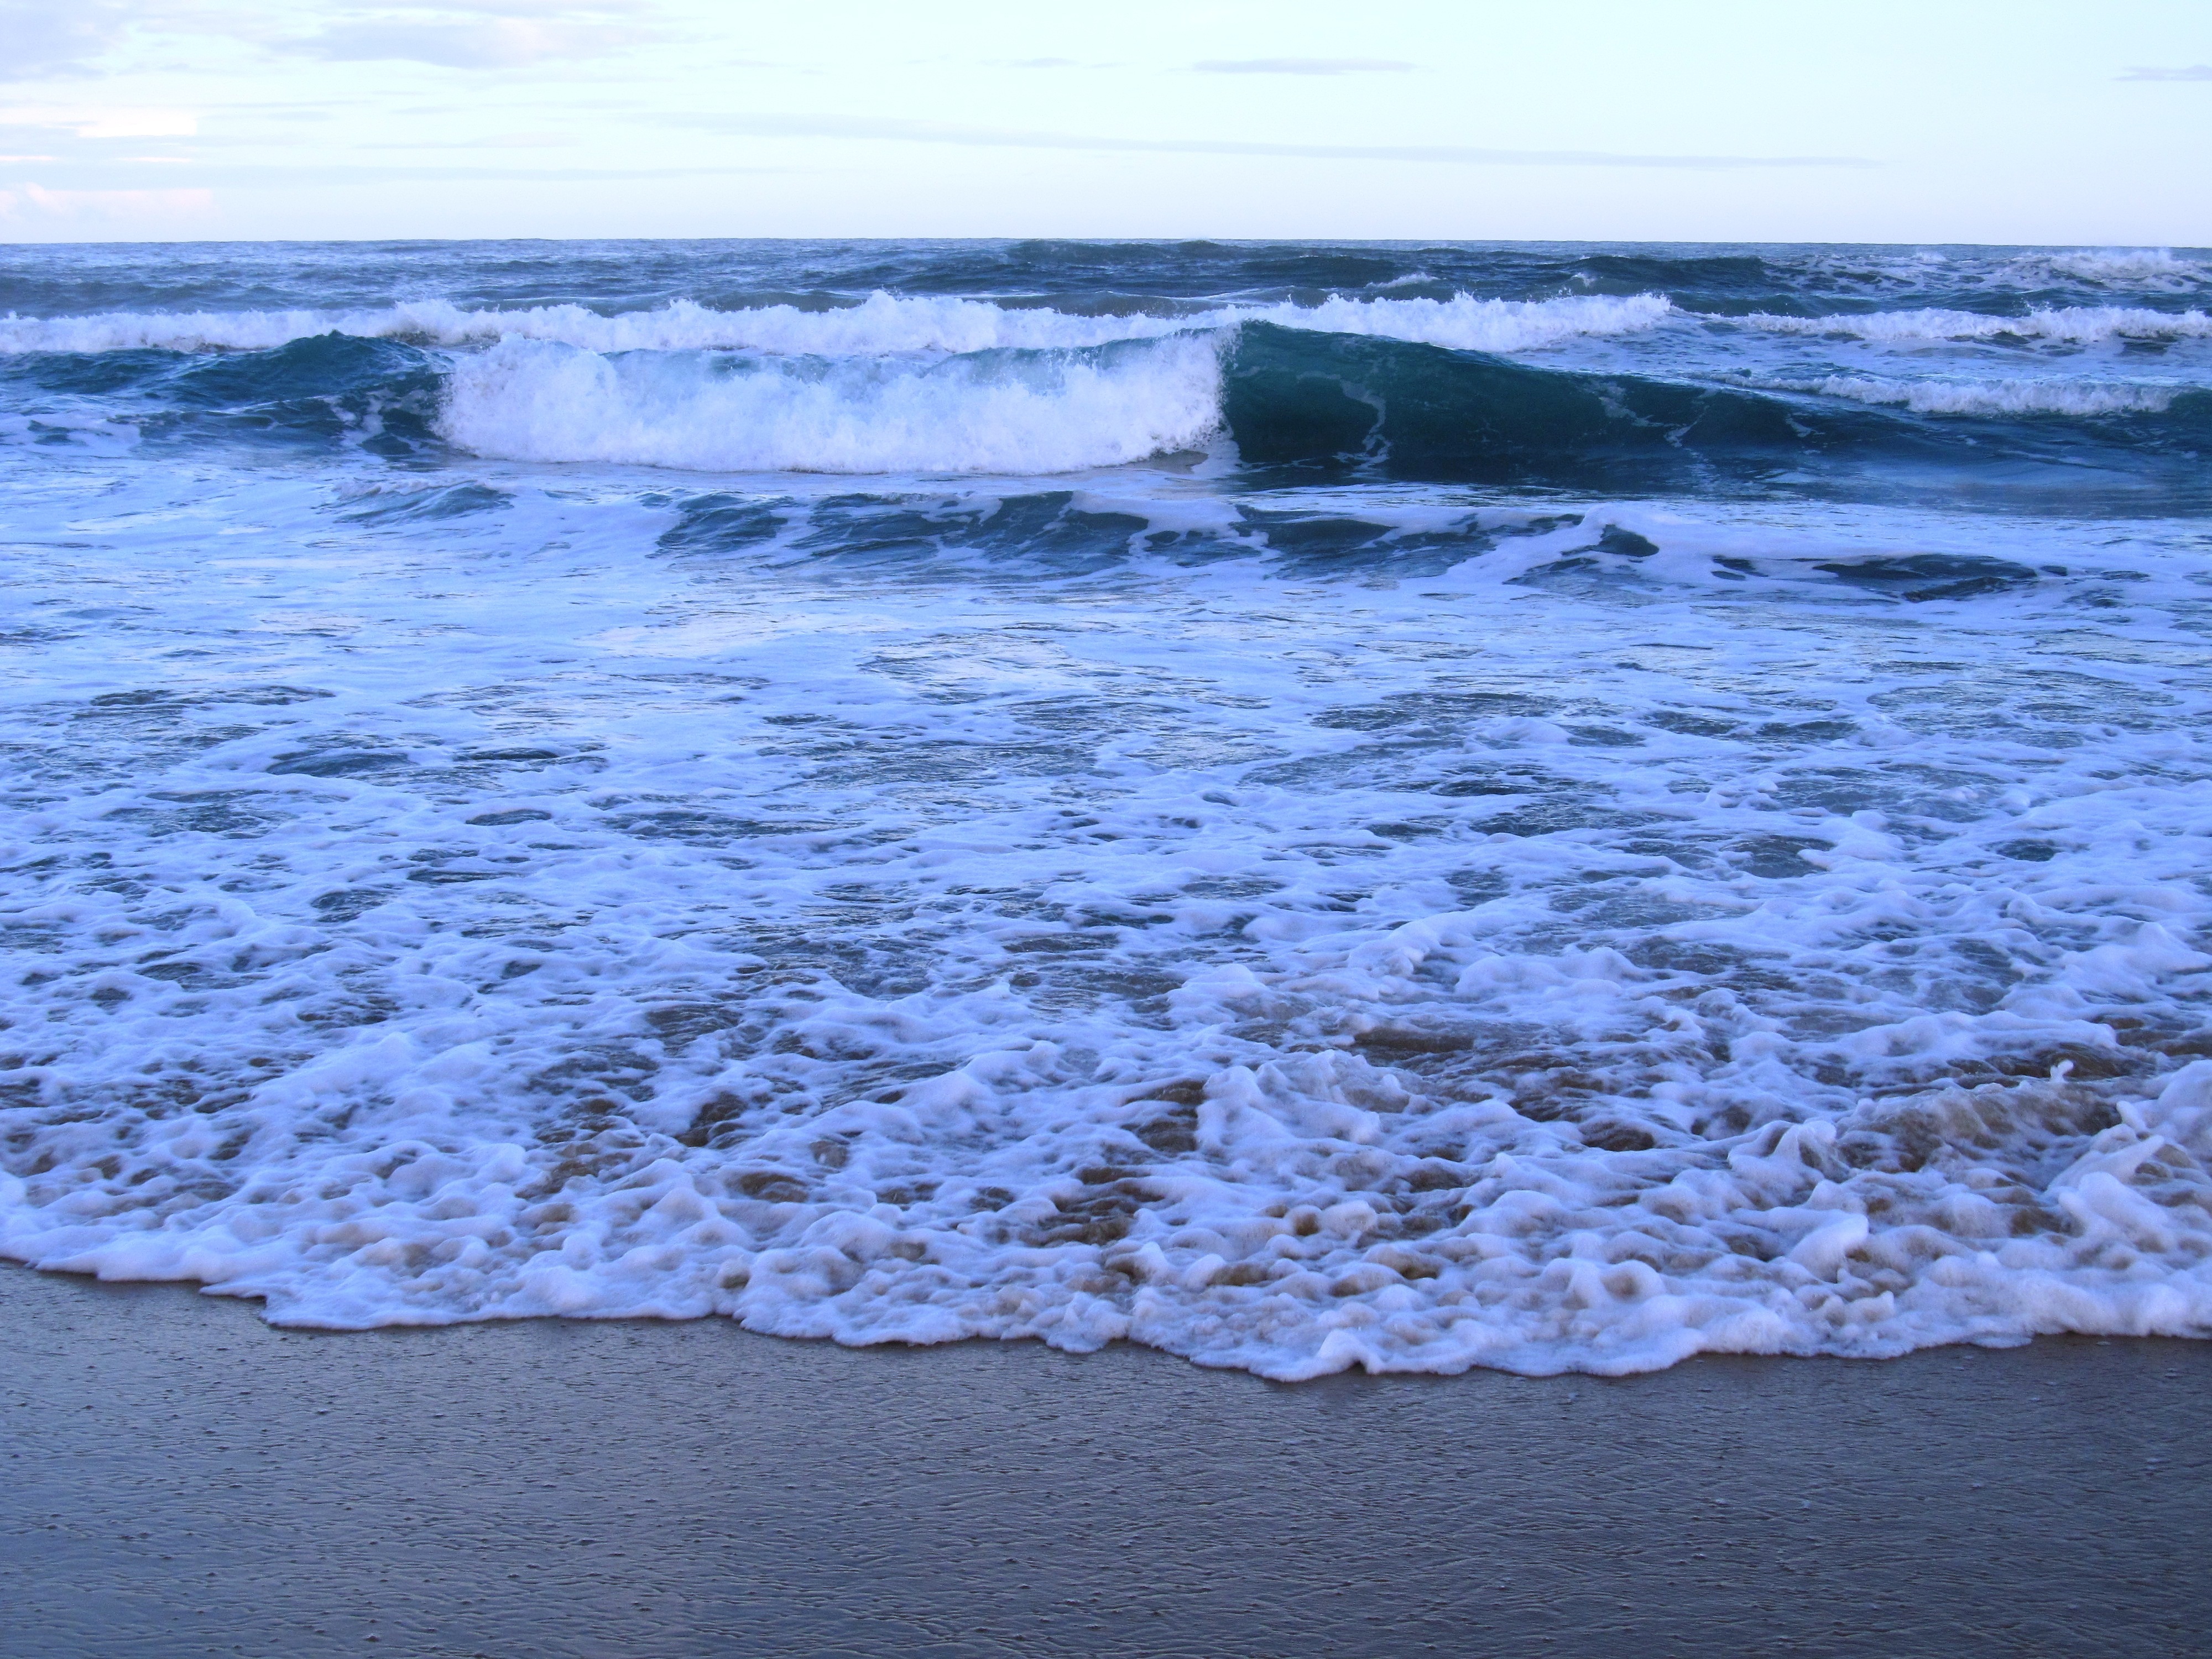
beach, sea, coast, water, ocean, shore, wave, wind, ice, evening, body of water, waves, sardinia, arctic ocean, orr, wind wave